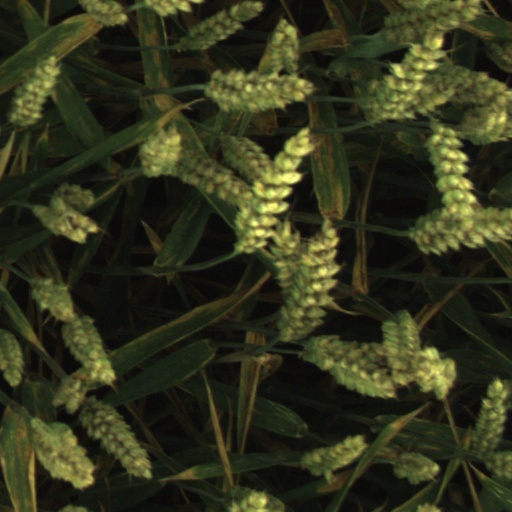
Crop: wheat